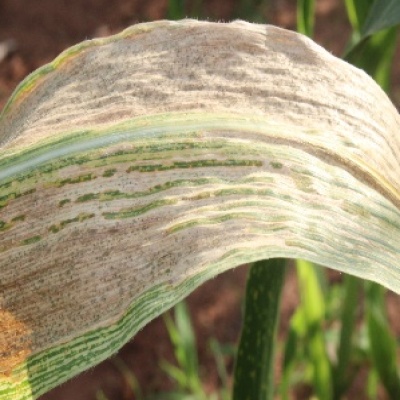
Label: Corn_(Maize)___Maize_Streak_Virus